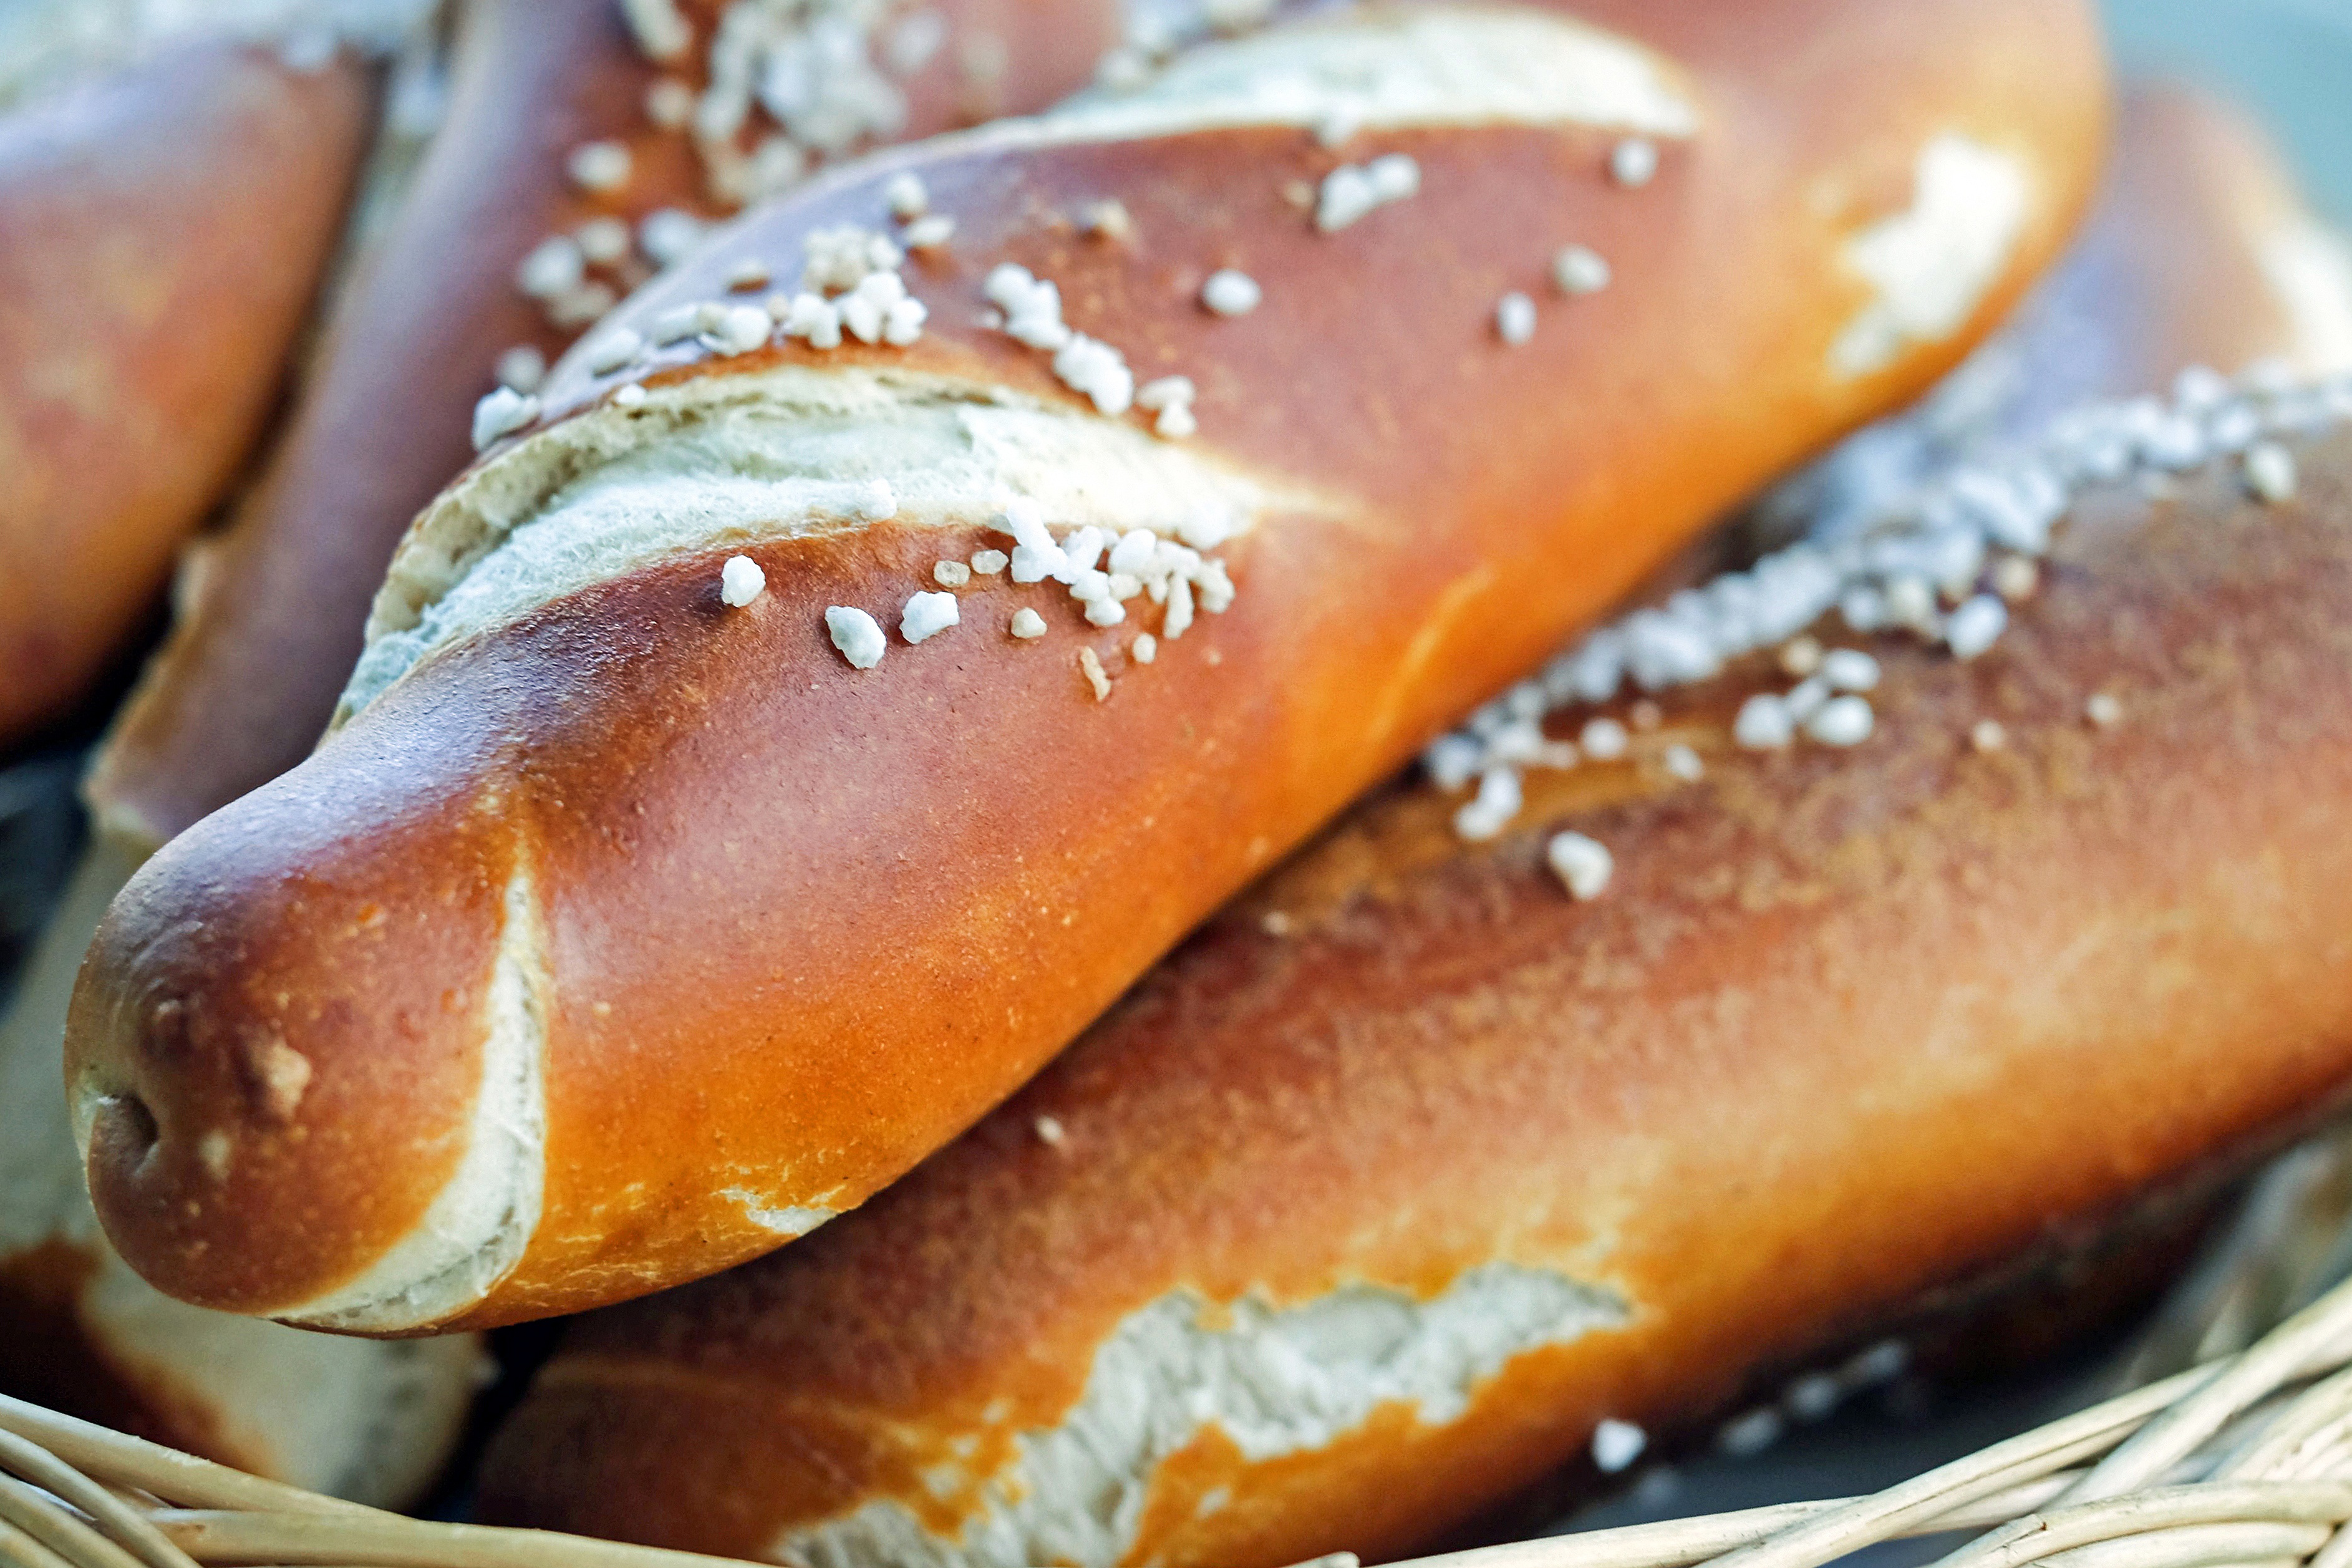
dish, meal, food, breakfast, dessert, cuisine, bread, baguette, ciabatta, pretzels, baked goods, bavarian, bread roll, fritters